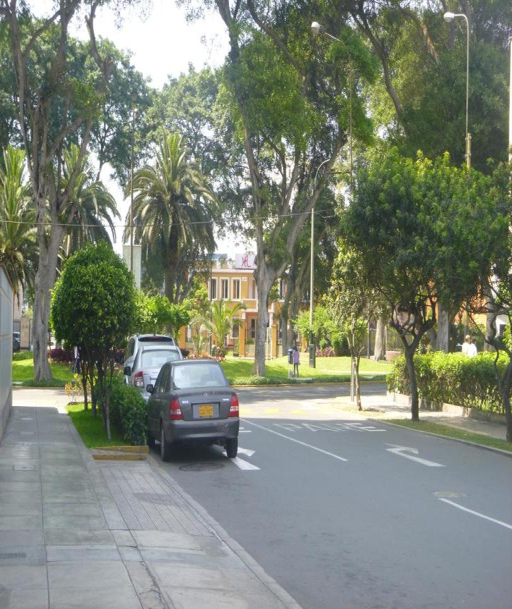
we realized it was a different kind of town when there were no stray dogs or chickens running around .